Hindustani language

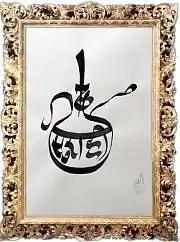
"Surahi" in Samrup Rachna calligraphy

Besides being the "lingua franca" of North India and Pakistan in South Asia, Hindustani is also spoken by many in the South Asian diaspora and their descendants around the world, including North America (e.g., in Canada, Hindustani is one of the fastest growing languages), Europe, and the Middle East.